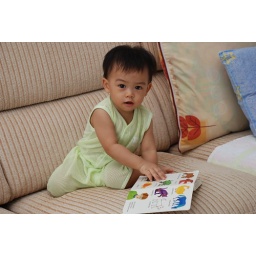
Let me show you the colorful animals in the book.